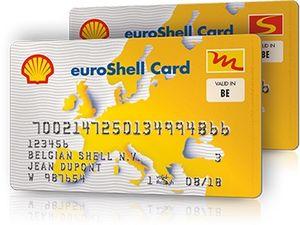
Une carte carburant ou carte essence est un moyen de paiement, édité par les réseaux de stations services, qui assure un moyen de gestion de flotte pour le compte des entreprises. Elle permet pour les entreprises d'avoir le suivi automatique de la consommation d'essence de leur flotte de véhicules. Elle peut également avoir des critères d'utilisations restrictives en termes de zone géographique, de montants, de types de carburants ou de jours pour éviter les abus. Les cartes carburants peuvent être associées à un utilisateur particulier ou à un véhicule particulier. La carte carburant est également un outil de gestion important pour les entreprises de location de véhicules.
Fleetcor Technologies, Inc. est une entreprise américaine qui gère les cartes carburant commerciales. Fleetcor fournit des cartes carburant, des solutions commerciales de paiement et de données, des solutions de valeur stockée et des produits et services de paiement de main-d'œuvre aux entreprises, aux flottes de véhicules, aux grandes sociétés pétrolières, aux spécialistes du marketing pétrolier et aux entités gouvernementales. La société fournit également aux clients divers produits de cartes qui fonctionnent comme une carte de paiement pour acheter du carburant, du logement et des produits et services connexes dans les emplacements participants. FleetCor Technologies a été fondée en 2000 et est basée à Norcross, en Géorgie.